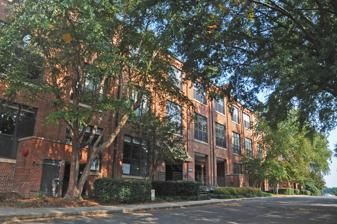
Building: Bullington Warehouse
Country: United States of America
Year built: 1927
Historic warehouse in North Carolina, US United States historic place Bullington Warehouse U.S. National Register of Historic Places Bullington Warehouse, March 2007 Show map of North Carolina Show map of the United States Location 500 N. Duke St., Durham, North Carolina Coordinates 36°0′10″N 78°54′22″W / 36.00278°N 78.90611°W / 36.00278; -78.90611 Area 1 acre (0.40 ha) Built 1927 ( 1927 ) Architectural style Romanesque NRHP reference No. 82003448 Added to NRHP August 30, 1982 Bullington Warehouse is a historic tobacco storage warehouse located at Durham , Durham County, North Carolina , United States.  It was built in 1927, and is a three-story Romanesque -style brick structure divided into four units by projecting corbeled firewalls.  Each unit has approximately 10,000 square feet per floor, giving a total of about 123,000 square feet. It is an example of "slow burn" masonry and wood factory construction. It was the last in a series of brick tobacco storage warehouses, unique in their architectural style, begun in 1897 and ending with this warehouse in 1927. The building has been converted to residential use. It was listed on the National Register of Historic Places in 1982. References